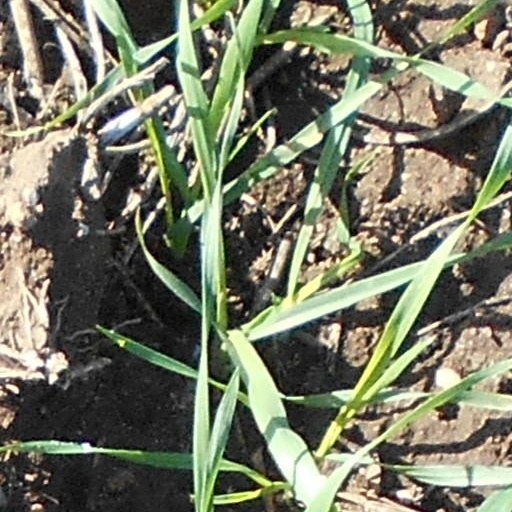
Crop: wheat